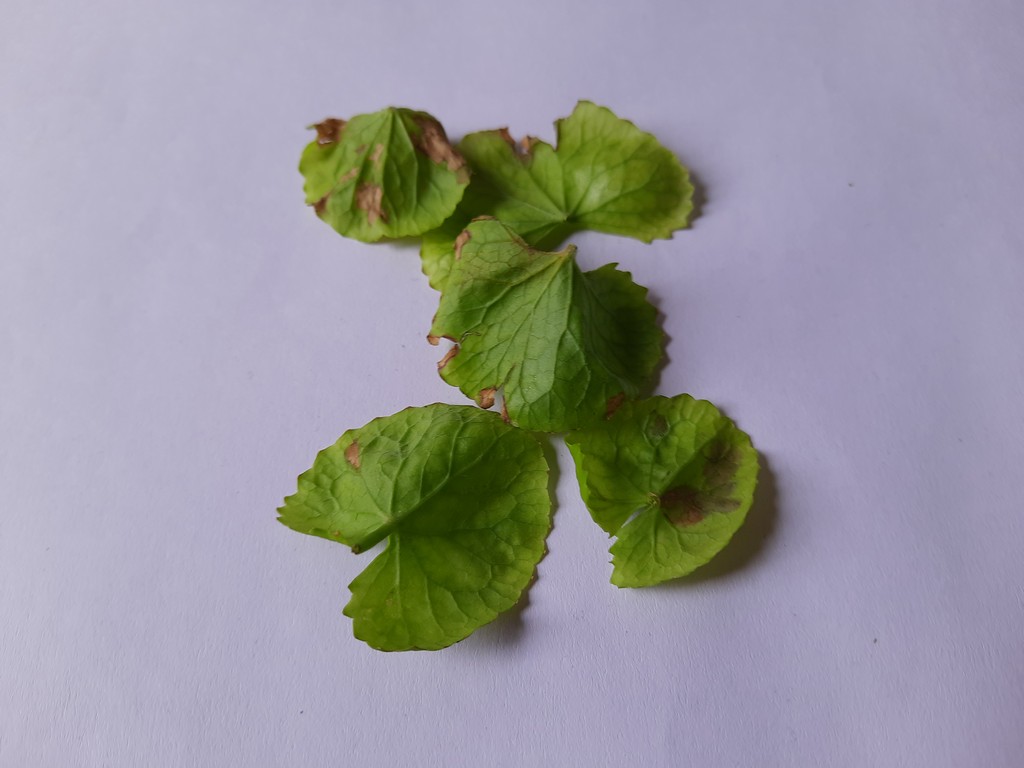
Label: Unhealthy